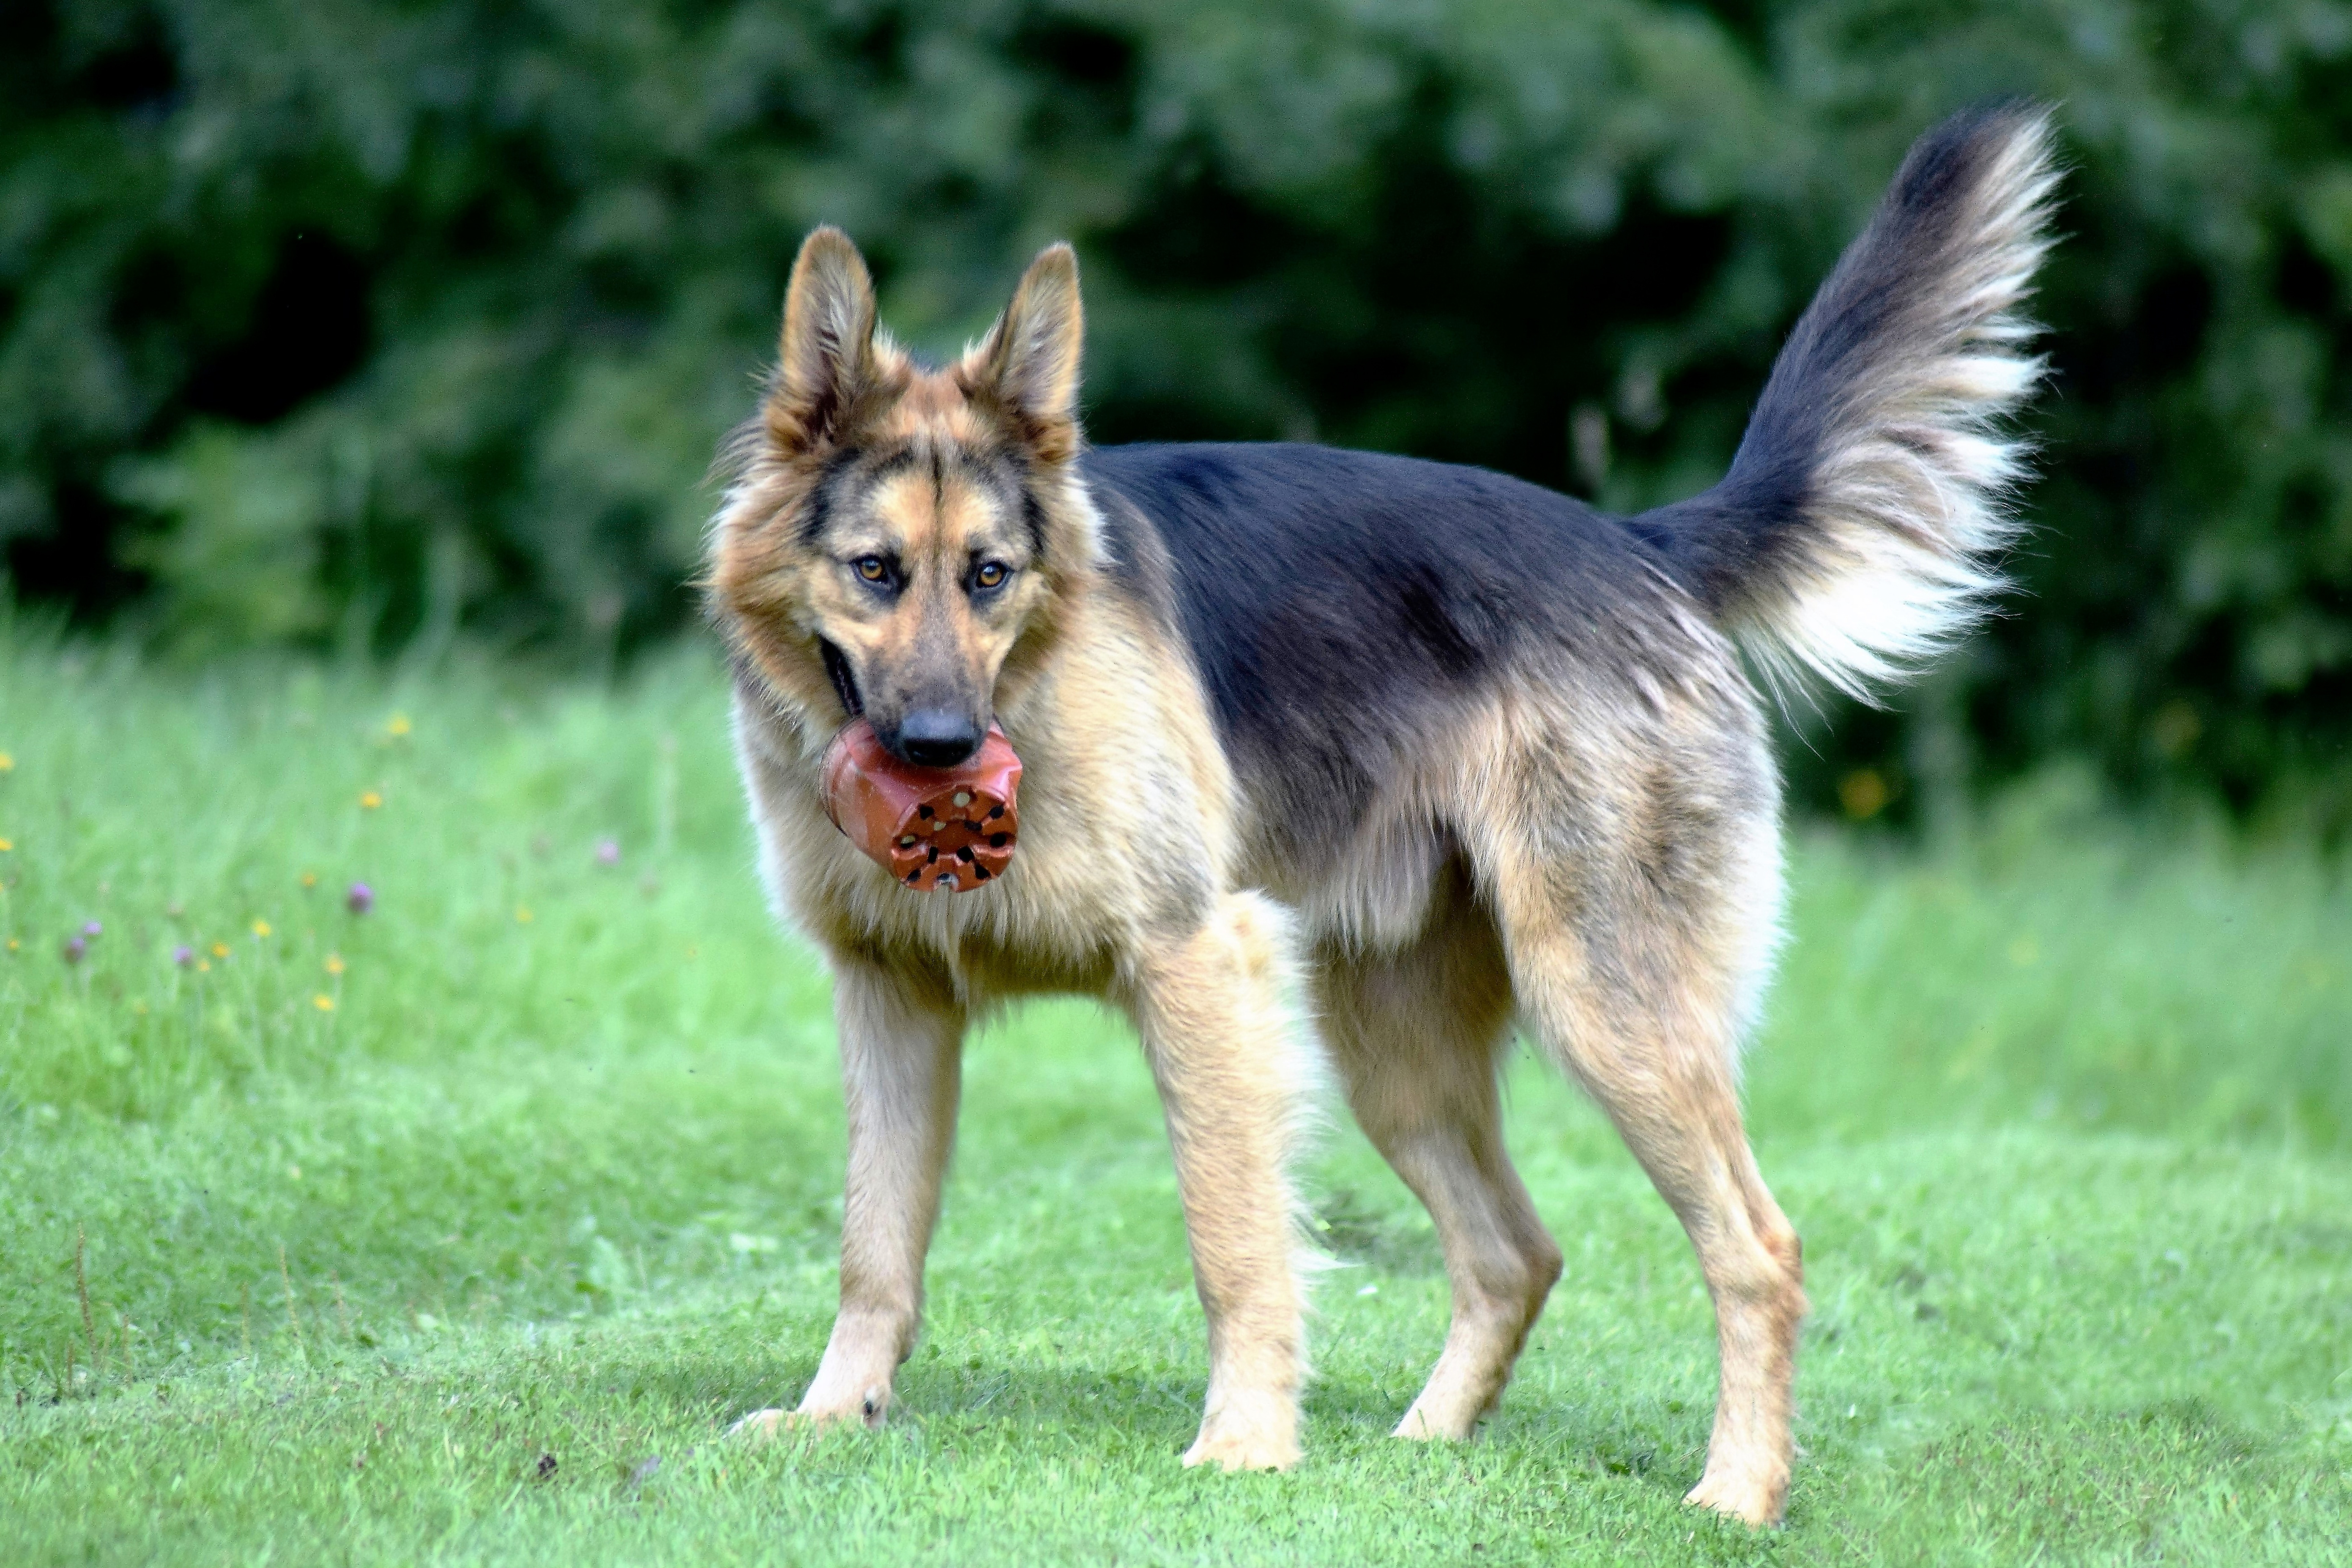
nature, grass, game, dog, animal, cute, canine, summer, wildlife, pet, young, fluffy, mammal, wolf, playing, leisure, friend, playful, activity, flower pot, shepherd, cheerful, outdoors, outside, happy, happiness, gardening, tail, vertebrate, funny, joy, adorable, active, dog breed, doggy, pedigree, jackal, dog like mammal, red wolf, saarloos wolfdog, wolfdog, czechoslovakian wolfdog, dog breed group, german shepherd dog, tervuren